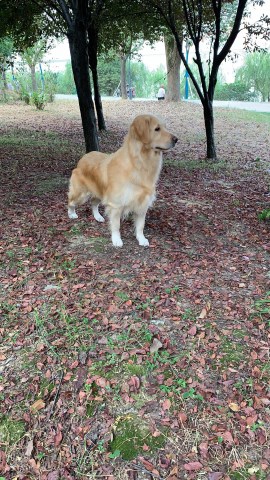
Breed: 5355-n000126-golden_retriever